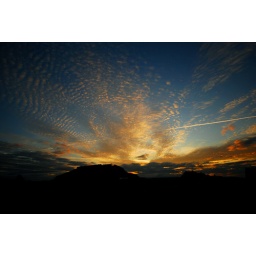
over the rooftops a plane in the sky